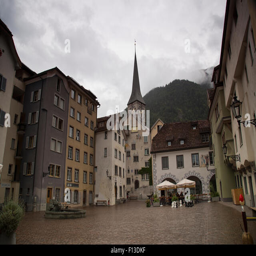
rainy summer day in the old town